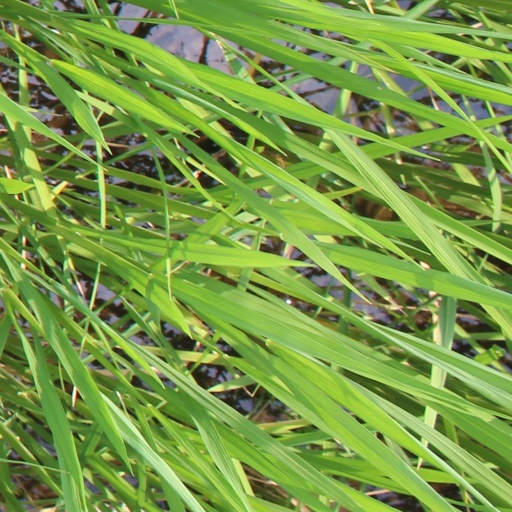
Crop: rice